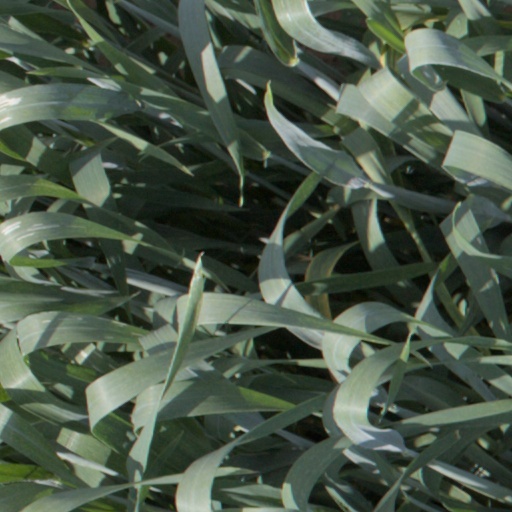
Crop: wheat